Gerardus Mercator

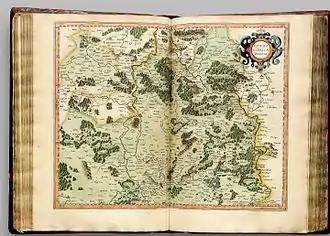
Lotharingia (Lorraine) as it appeared in the 1595 atlas

In 1554, Mercator published the long-awaited wall map of Europe, dedicating it to his friend, now Cardinal, Antoine Perrenot. He had worked at it for more than twelve years, collecting, comparing, collating and rationalising a vast amount of data and the result was a map of unprecedented detail and accuracy. It "attracted more praise from scholars everywhere than any similar geographical work which has ever been brought out." It also sold in large quantities for much of the rest of the century, with a second edition in 1572 and a third edition in the atlas of 1595.